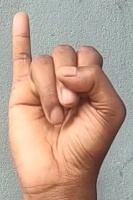
ASL sign: I